Verdict (1974 film)

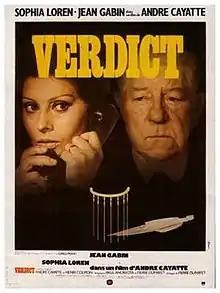
French film poster

Verdict is a 1974 French-Italian drama film, directed by André Cayatte, starring Sophia Loren, Jean Gabin and Julien Bertheau. A French judge comes under intense personal pressure to acquit a man who is accused of murdering his lover. It was also released under the title "Jury of One".